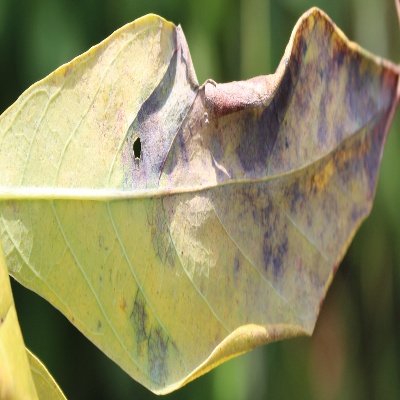
Crop: Cassava
Condition: bacterial blight